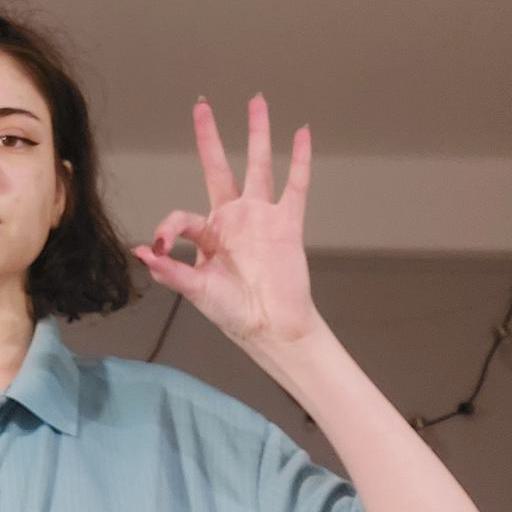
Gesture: ok